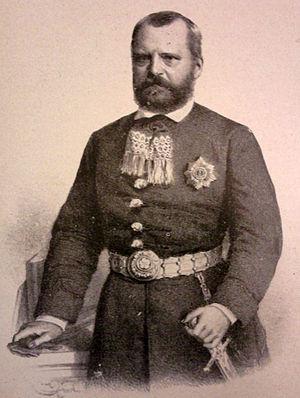
Majláth est le patronyme d'une famille noble hongroise.